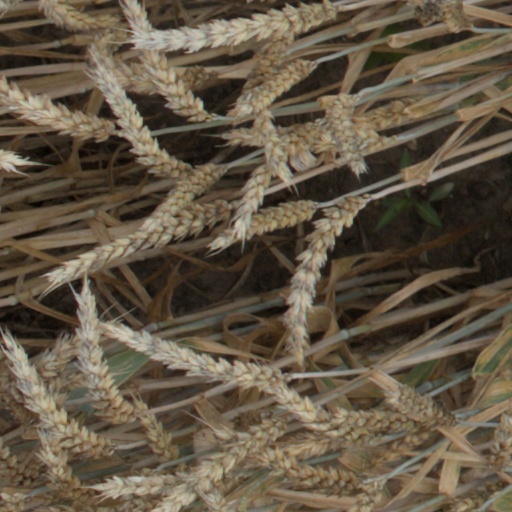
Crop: wheat